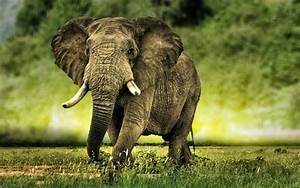
Label: elephant